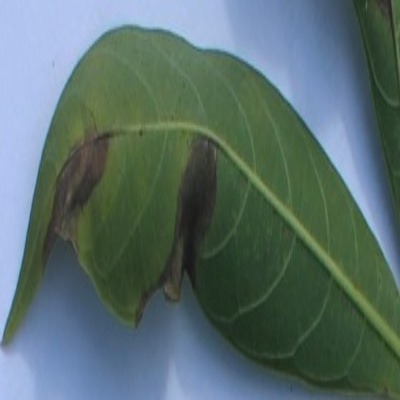
Crop: Cassava
Condition: bacterial blight